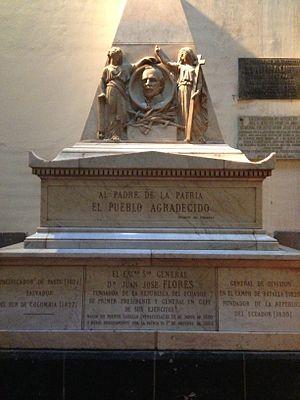
Juan José Flores était un général et homme d'État sud-américain. Il a participé à la guerre d’indépendance de l’Équateur de 1830 et en fut le premier président de 1830 à 1834, puis de nouveau de 1839 à 1845 après un intermède de Vicente Rocafuerte, intermède pendant lequel il assura la fonction de chef des armées. Il débuta un troisième mandat le 1ᵉʳ avril 1843, mais fut chassé du pouvoir le 6 mars 1845. Il est souvent désigné en Équateur comme « Le Fondateur de la République ».